Andrew W.K.

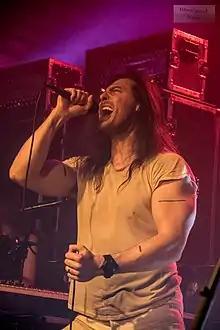
Wilkes-Krier performing in 2018

Andrew Fetterly Wilkes-Krier (born May 9, 1979), known professionally as Andrew W.K., is an American singer, multi-instrumentalist, songwriter, record producer and motivational speaker. He is known for his combination of rock, metal and pop music and anthemic songs about partying. Raised in Michigan, Wilkes-Krier began his musical career in the mid-1990s. He performed in a number of local bands before eventually moving to New York, where he produced his first recordings under the Andrew W.K. moniker.